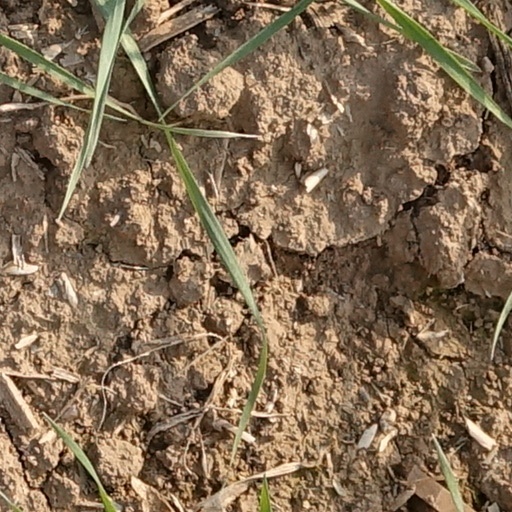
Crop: wheat